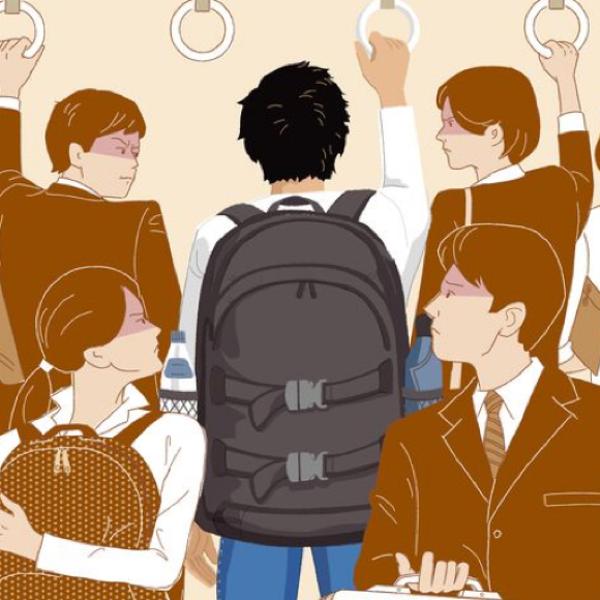
回答: 立ったままでコンビニのカレーライスを飲んでる